Inonge Wina

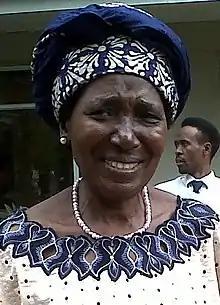
Wina in 2012

Inonge Mutukwa Wina (born 2 April 1941) is a Zambian politician who served as the 13th Vice President from 2015 to 2021. She was the first woman to hold the position, which made her the highest ranking woman in the history of the Zambian government.